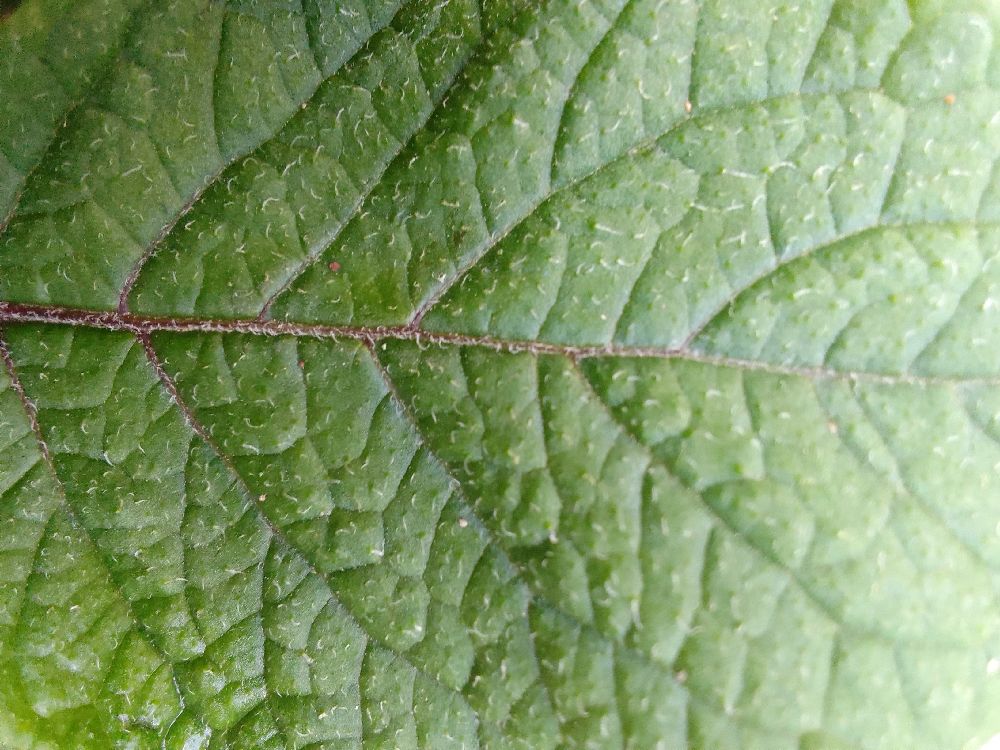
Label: Healthy